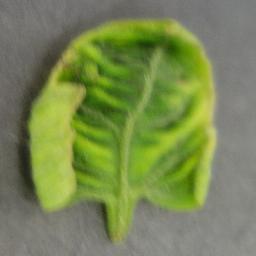
Label: Tomato___Tomato_Yellow_Leaf_Curl_Virus